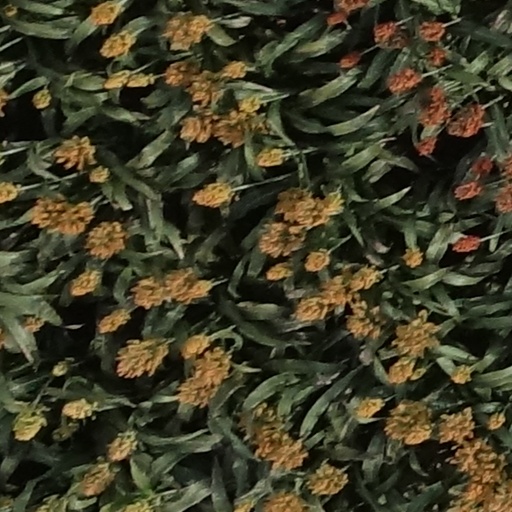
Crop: sorghum